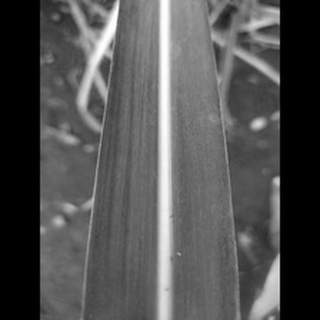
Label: sugarcane_yellow_leaf_disease